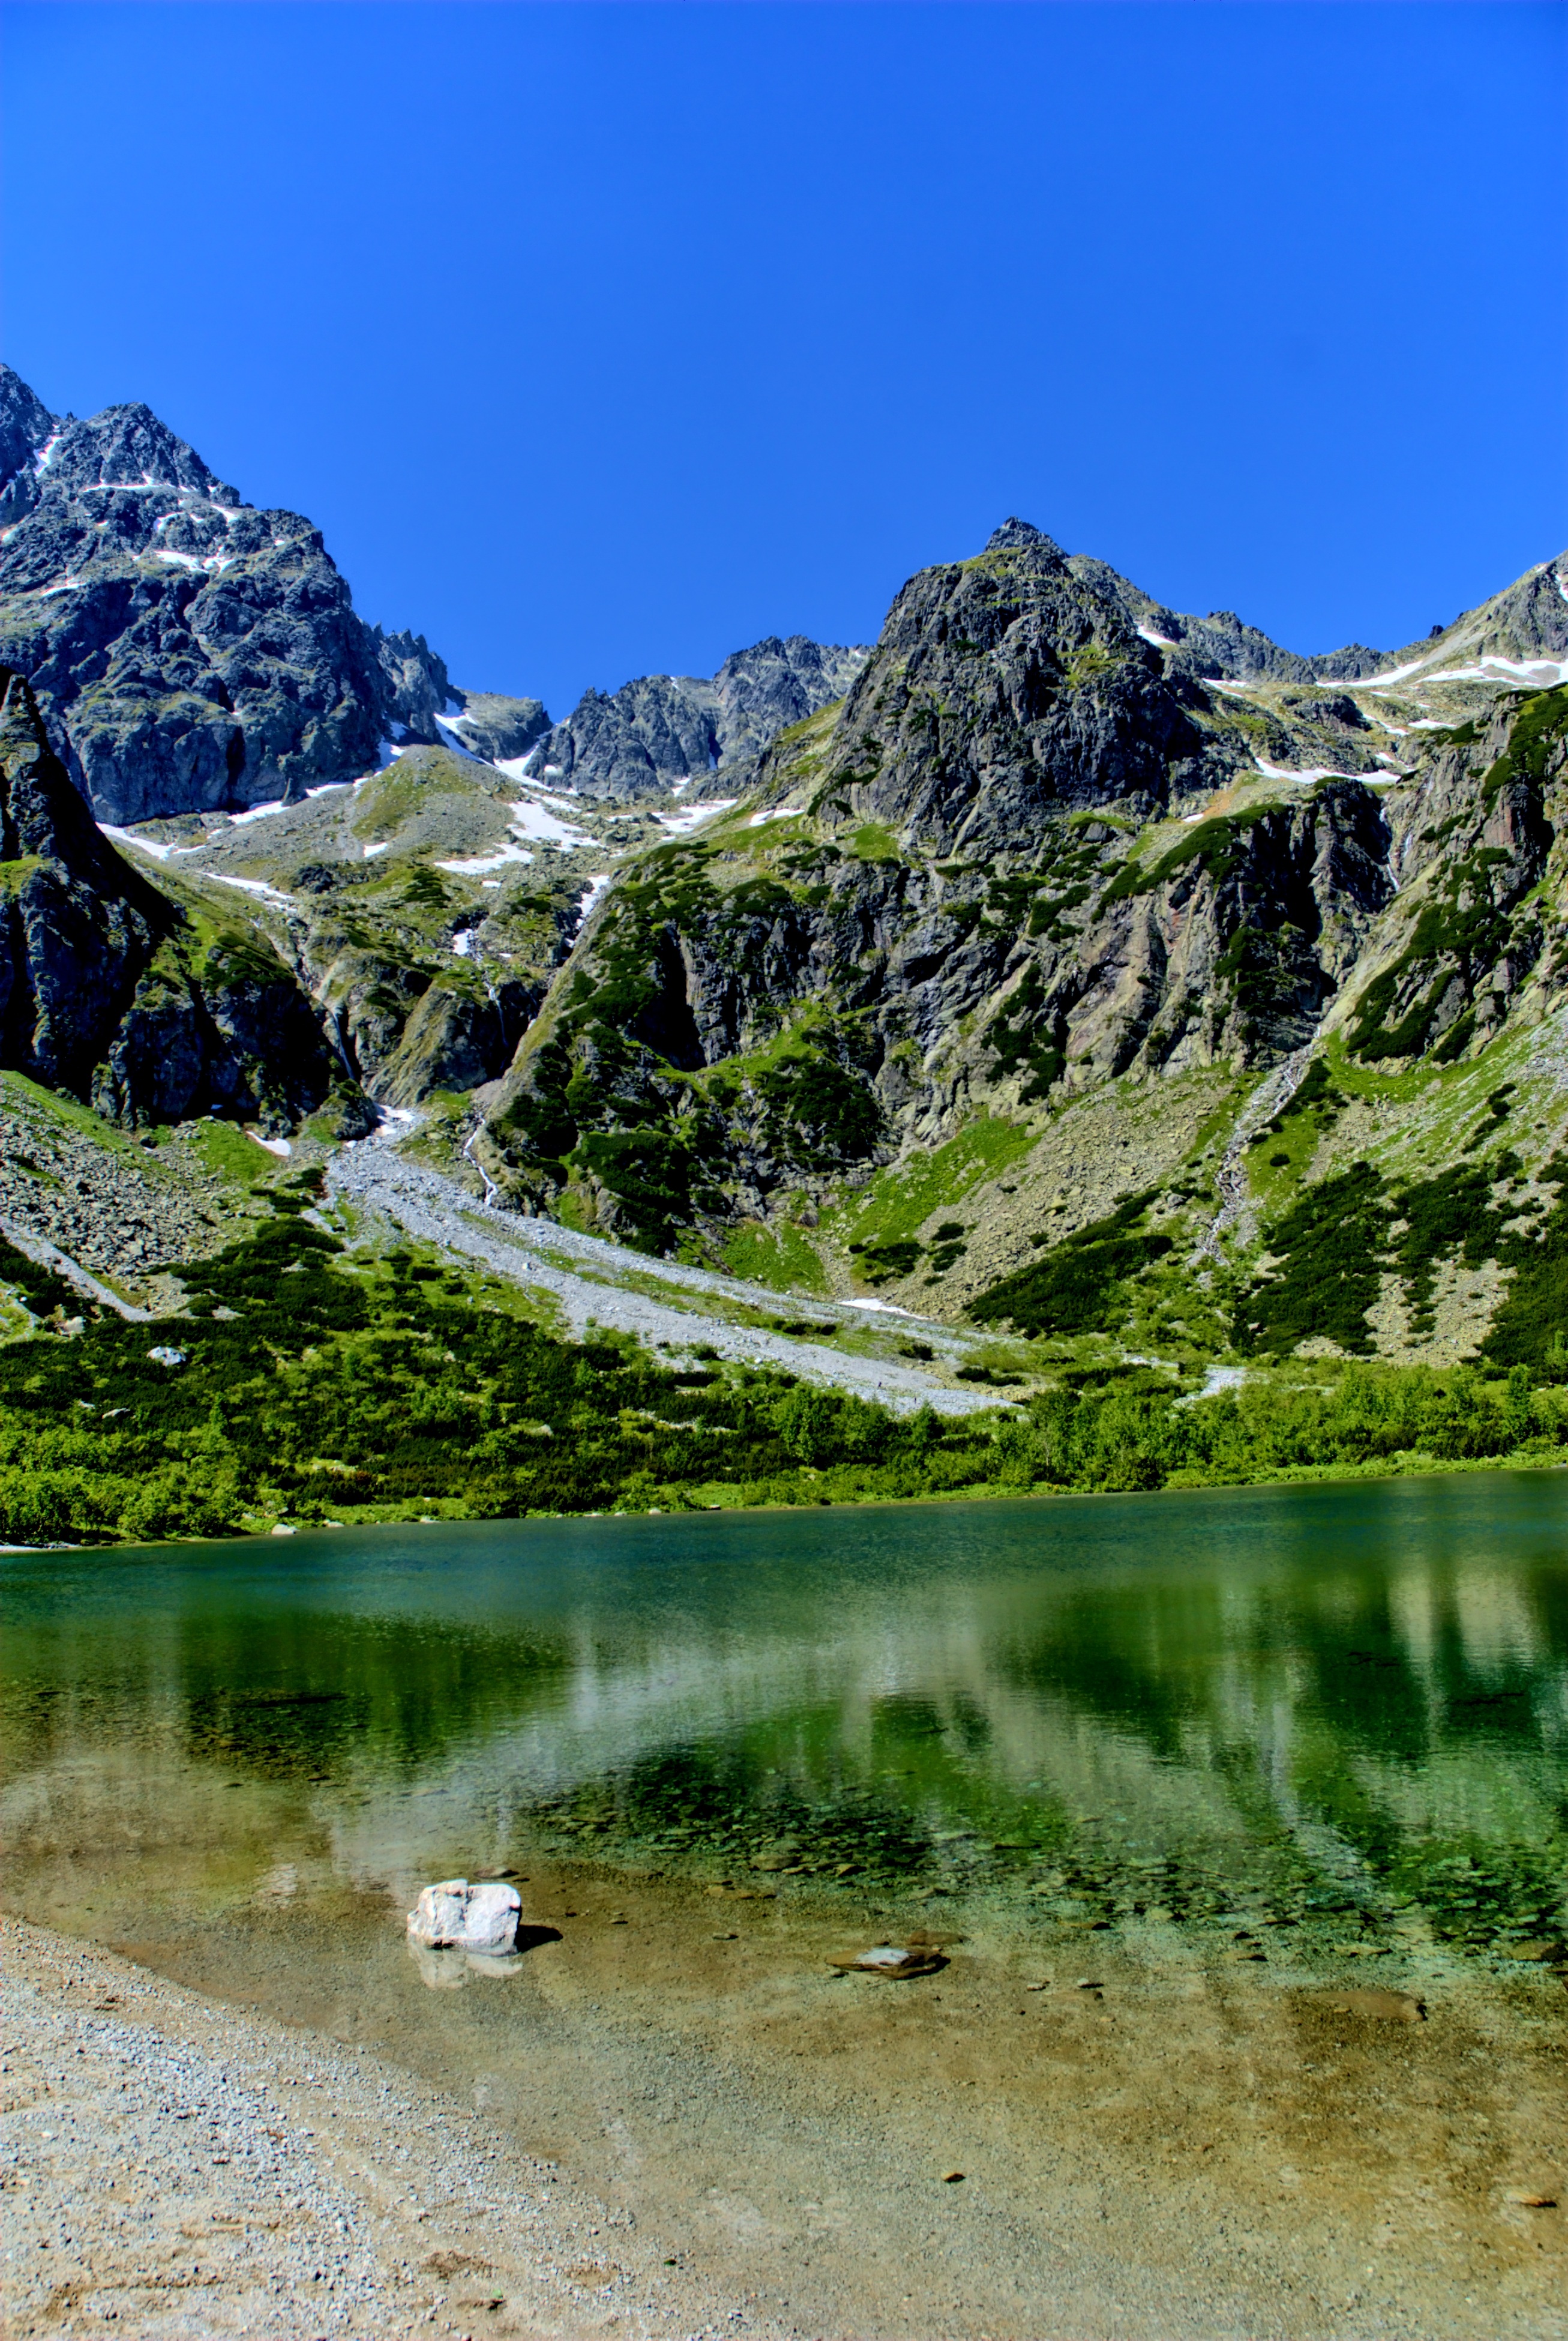
landscape, nature, wilderness, walking, mountain, sky, lake, view, valley, mountain range, national park, ridge, top view, mountains, alps, plateau, fell, loch, tatry, slovakia, landform, tarn, mountain pass, geographical feature, mountainous landforms, lamb summit